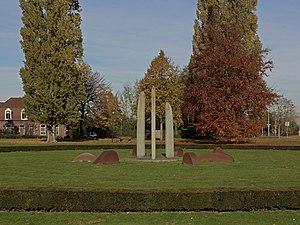
Grubbenvorst est un village situé dans la commune néerlandaise de Horst aan de Maas, dans la province du Limbourg. Le 1ᵉʳ janvier 2007, le village comptait 4 790 habitants.